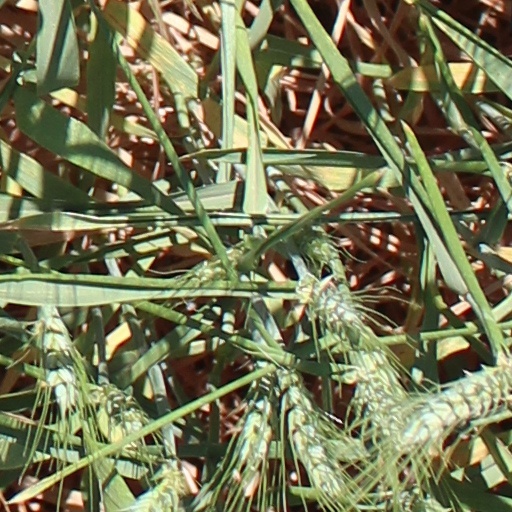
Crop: wheat